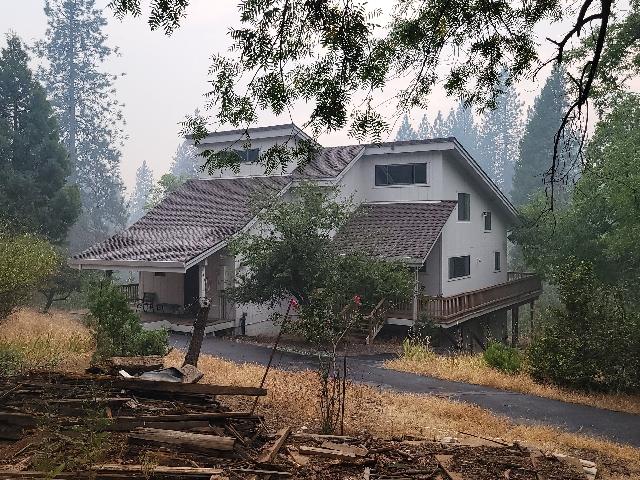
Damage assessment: no_damage